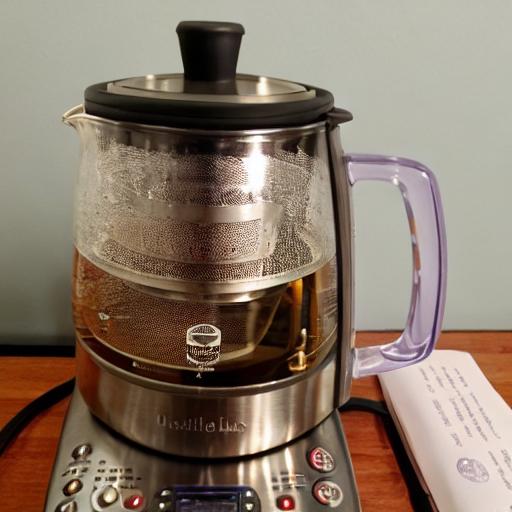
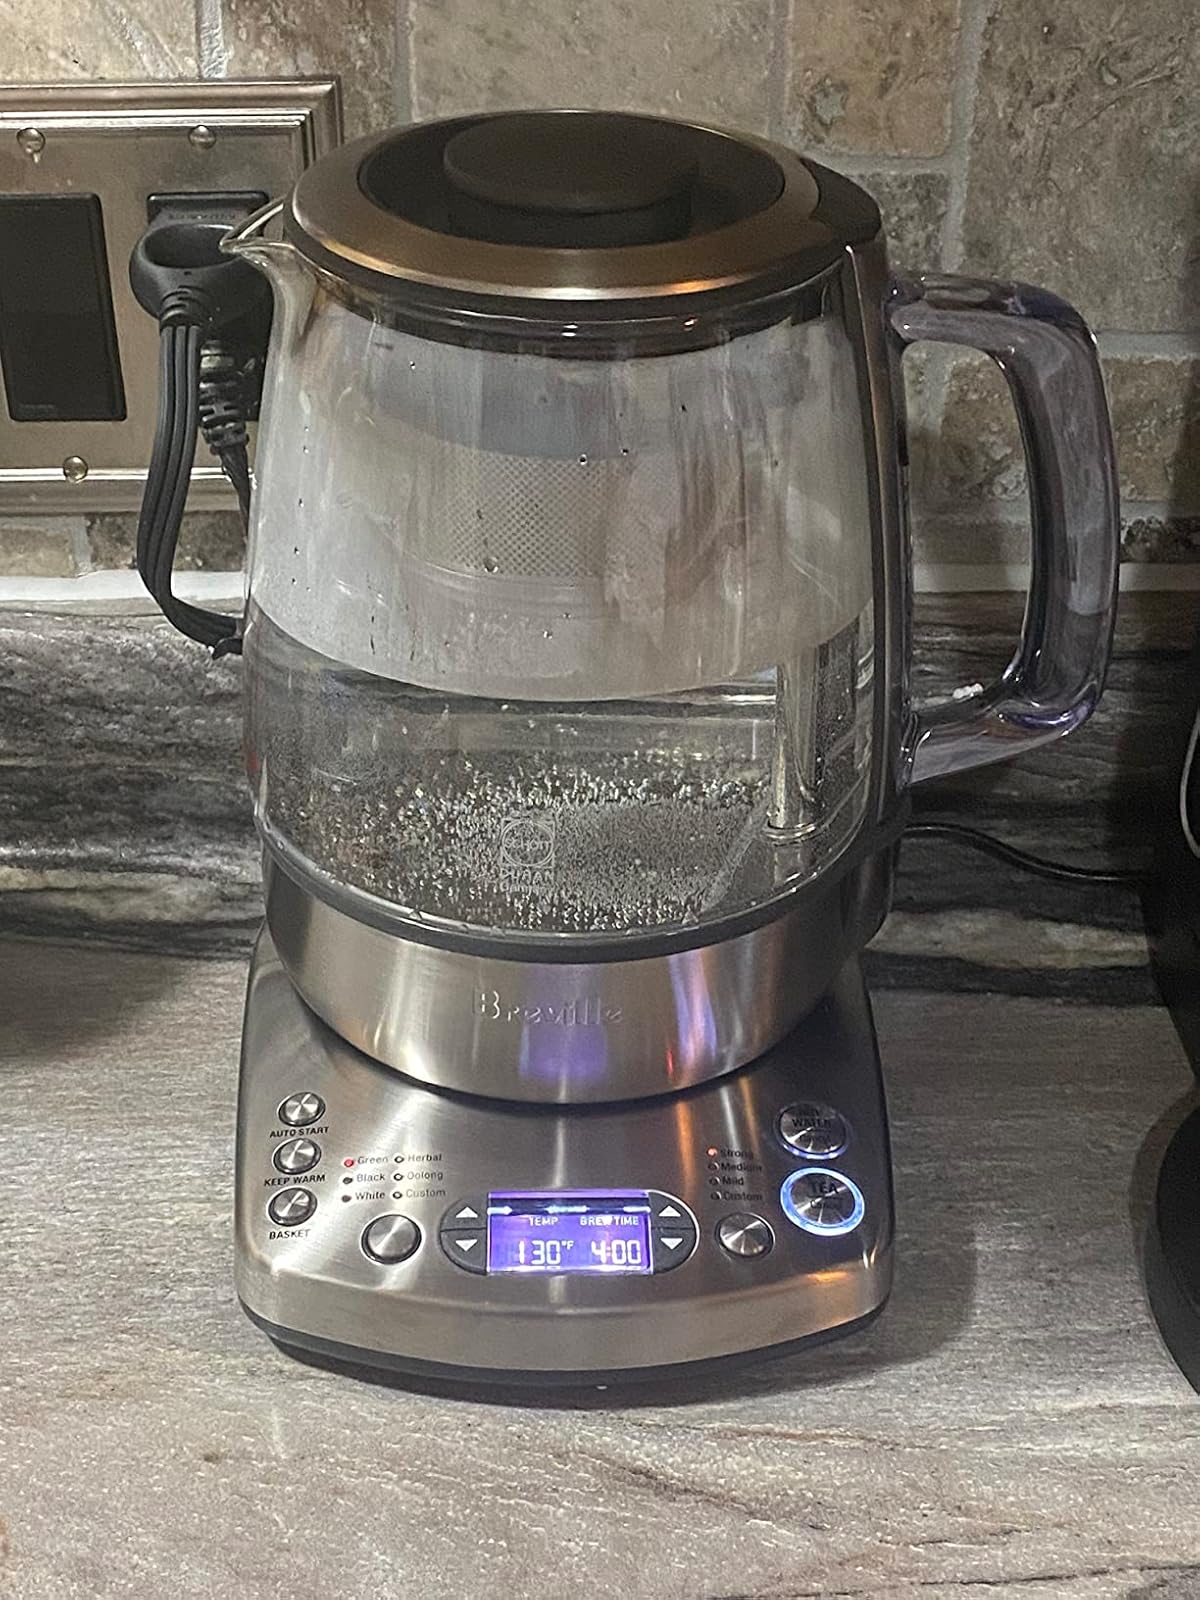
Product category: items_tea
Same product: no